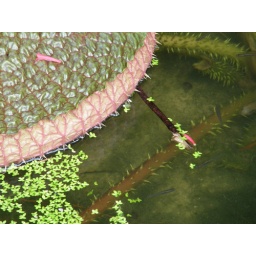
giant water lily pad provides shelter for small fish underneath from sun and predators